Shortridge High School

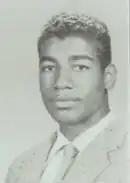
Frank J. Anderson

The Shortridge Senate was created in 1887 by Laura Donnan. High school juniors and seniors would meet at 2:30 every Friday afternoon. The senate was created in order to teach students about public speaking and politics. Based on the annual Shortridge yearbook of 1918, the talking points included: daylight saving time, workmen's compensation, women's suffrage, amendments to abolish jury trials, eight-hour law, the metric system, and many others.